Israel LaFleur Bridge

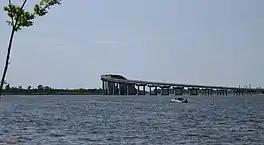
Spanning Calcasieu Ship Channel and Prien Lake

The Israel LaFleur Bridge is a concrete pillar vehicular bridge located in the city of Lake Charles, Louisiana. The bridge was built in 1962 as part of Interstate 210 (Lake Charles Loop; a highway expansion that travels over the Calcasieu River, south of Lake Charles, and back up to Interstate 10). It is named after Israel LaFleur, who spearheaded the project to build it.